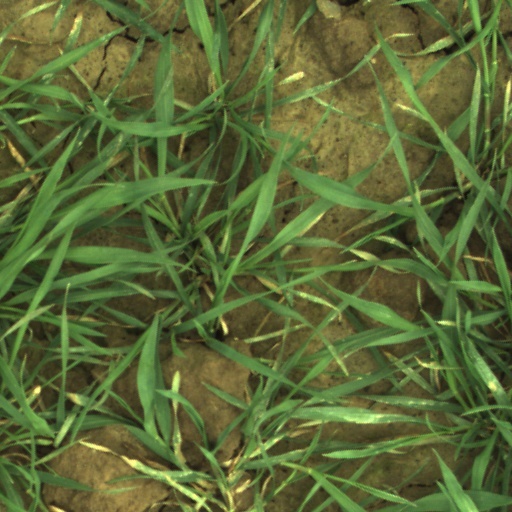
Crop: wheat